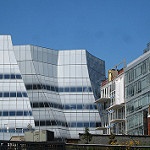
Scene: Outdoor